Barrière d'Enfer

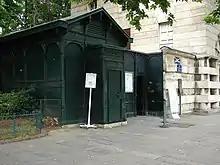
The entrance to the catacombs at the eastern pavilion.

The Barrière consists of two identical buildings on either side of the Avenue du Colonel-Henri-Rol-Tanguy, which is itself located along the axis of the Avenue Denfert-Rochereau and Avenue du Général-Leclerc.